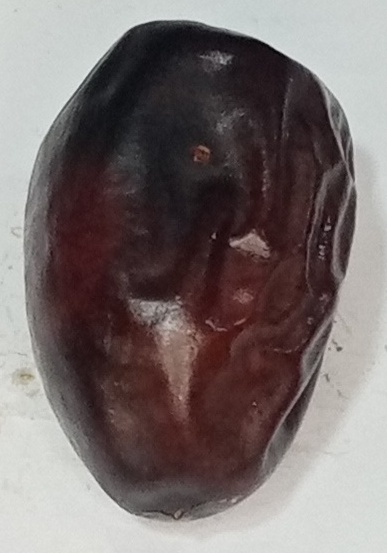
Variety: kupro
Size: large
Grade: grade-2